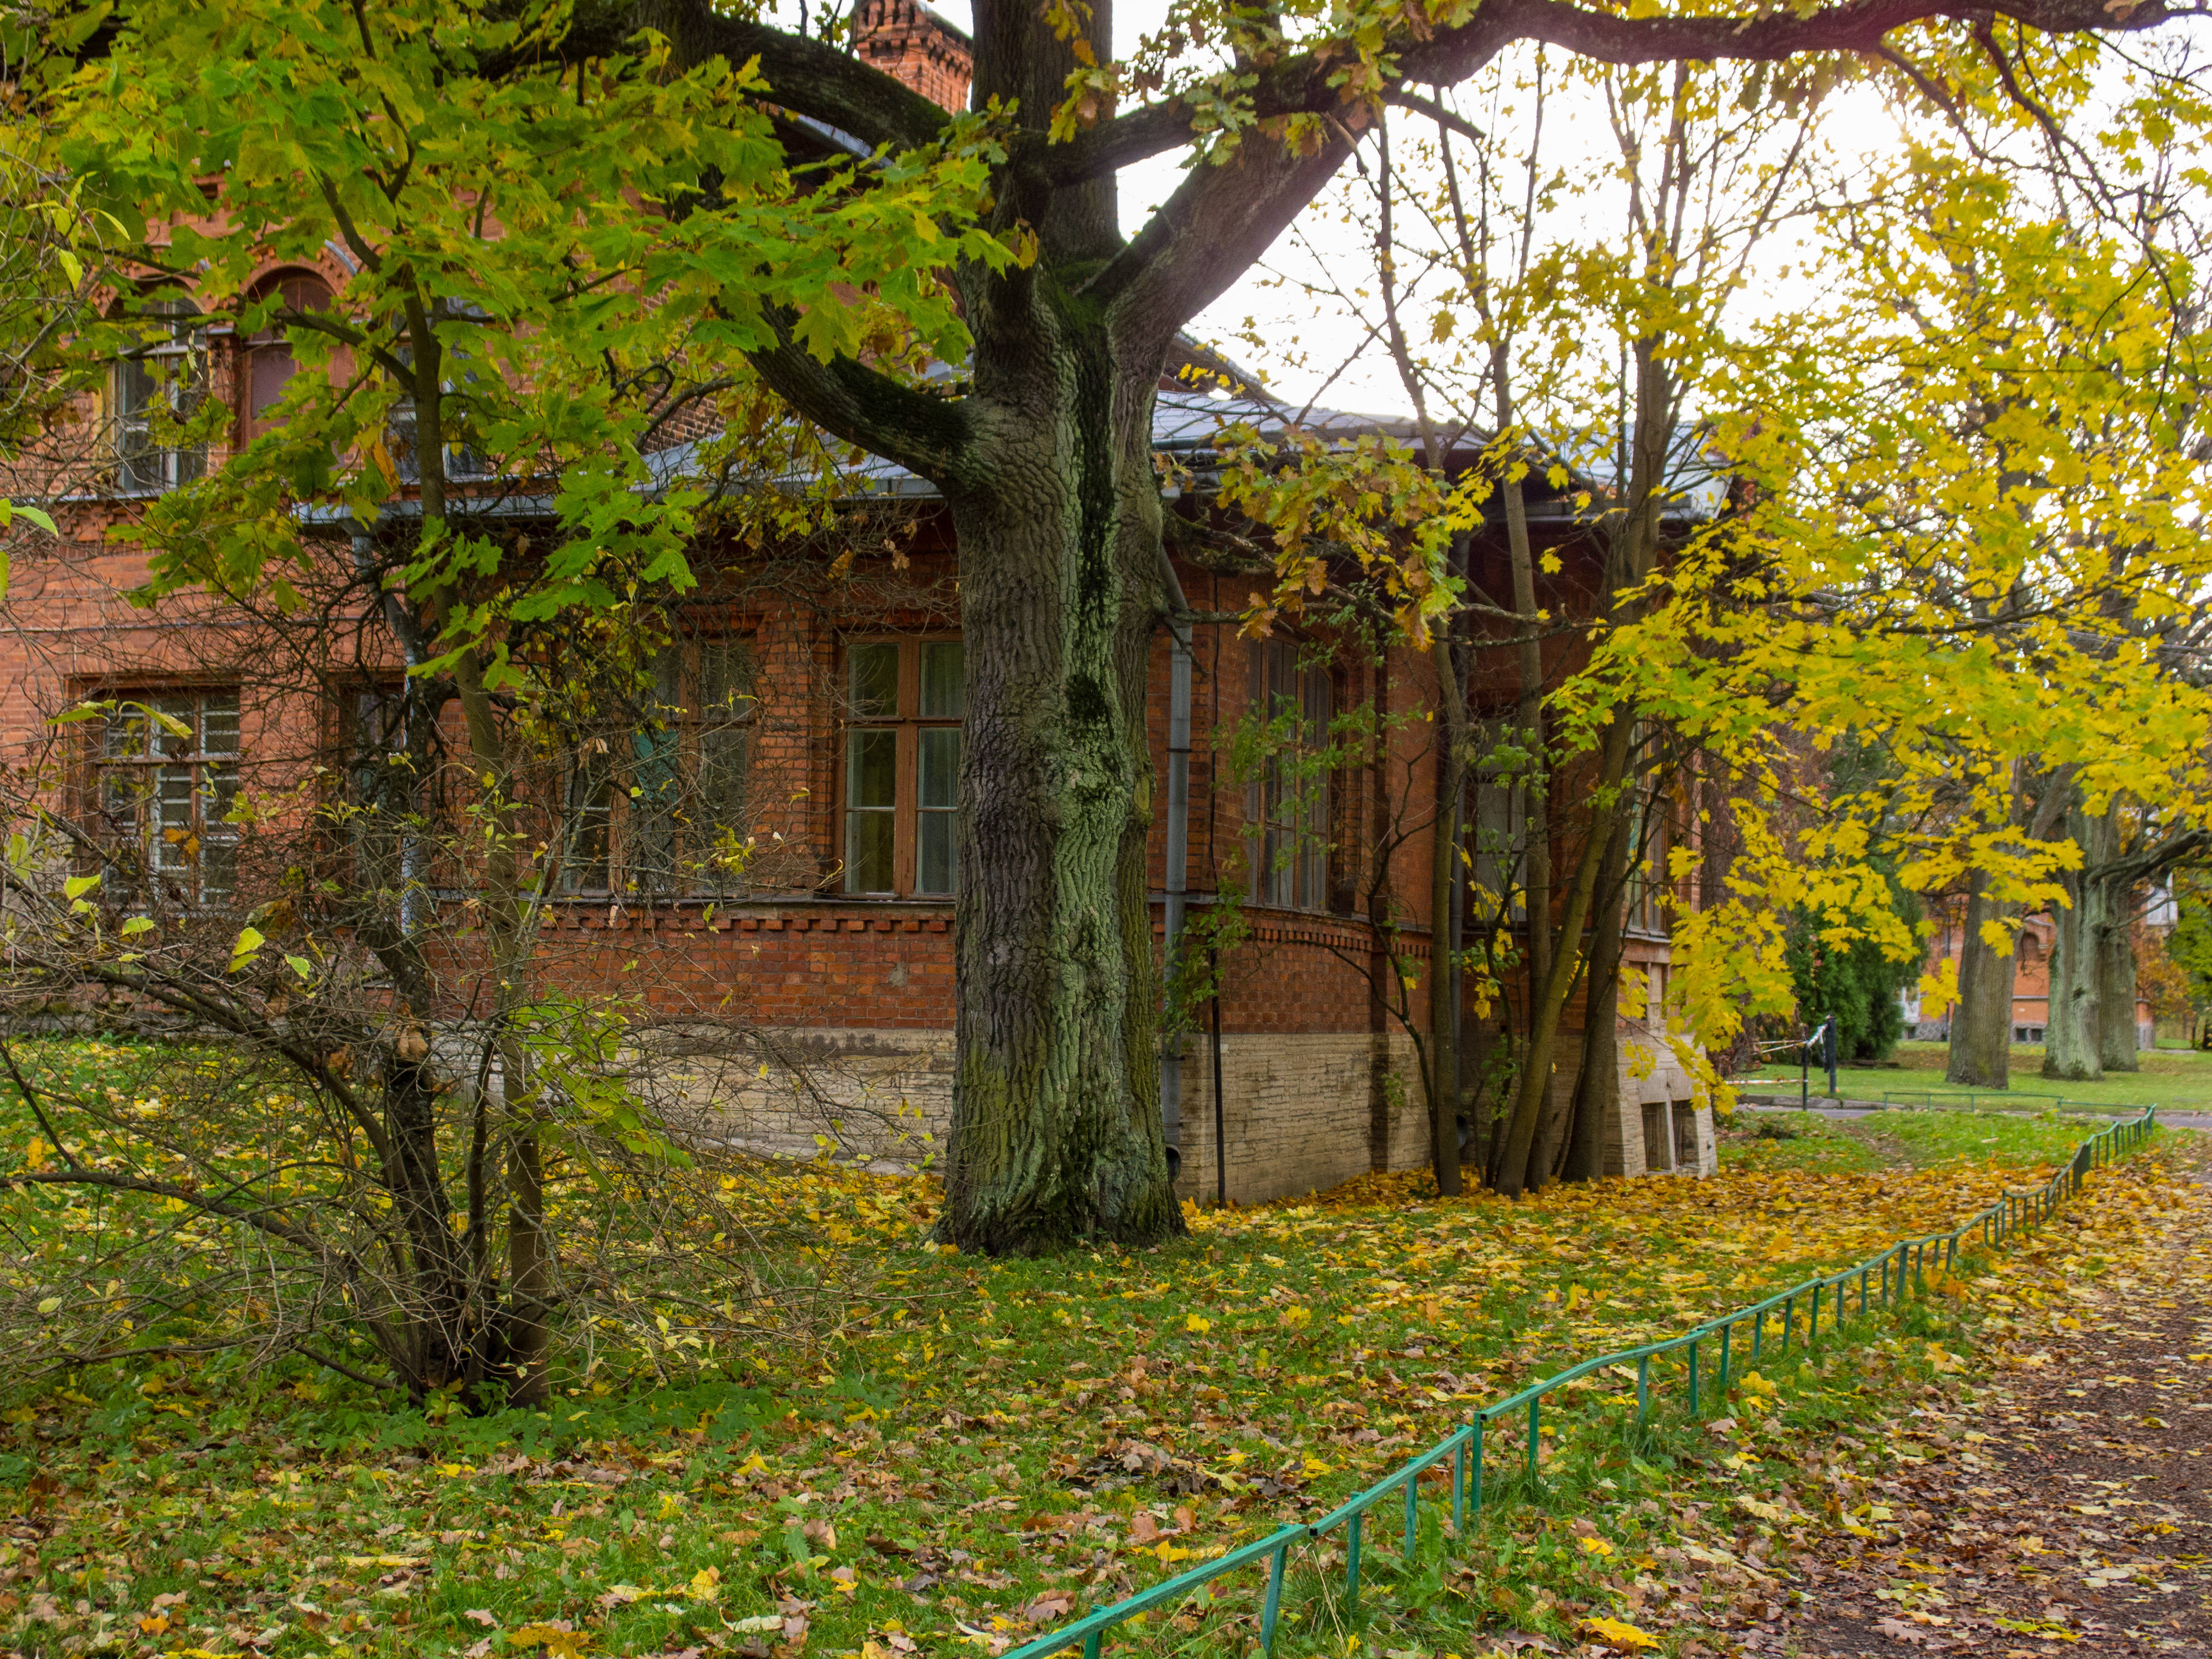
image, tree, leaf, nature, autumn, natural landscape, woody plant, branch, grass, yellow, plant, deciduous, biome, woodland, sunlight, forest, rural area, house, trunk, landscape, grove, architecture, temperate broadleaf and mixed forest, Northern hardwood forest, estate, building, home, state park, old growth forest, park, headstone, twig